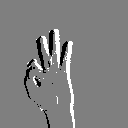
ASL letter: f